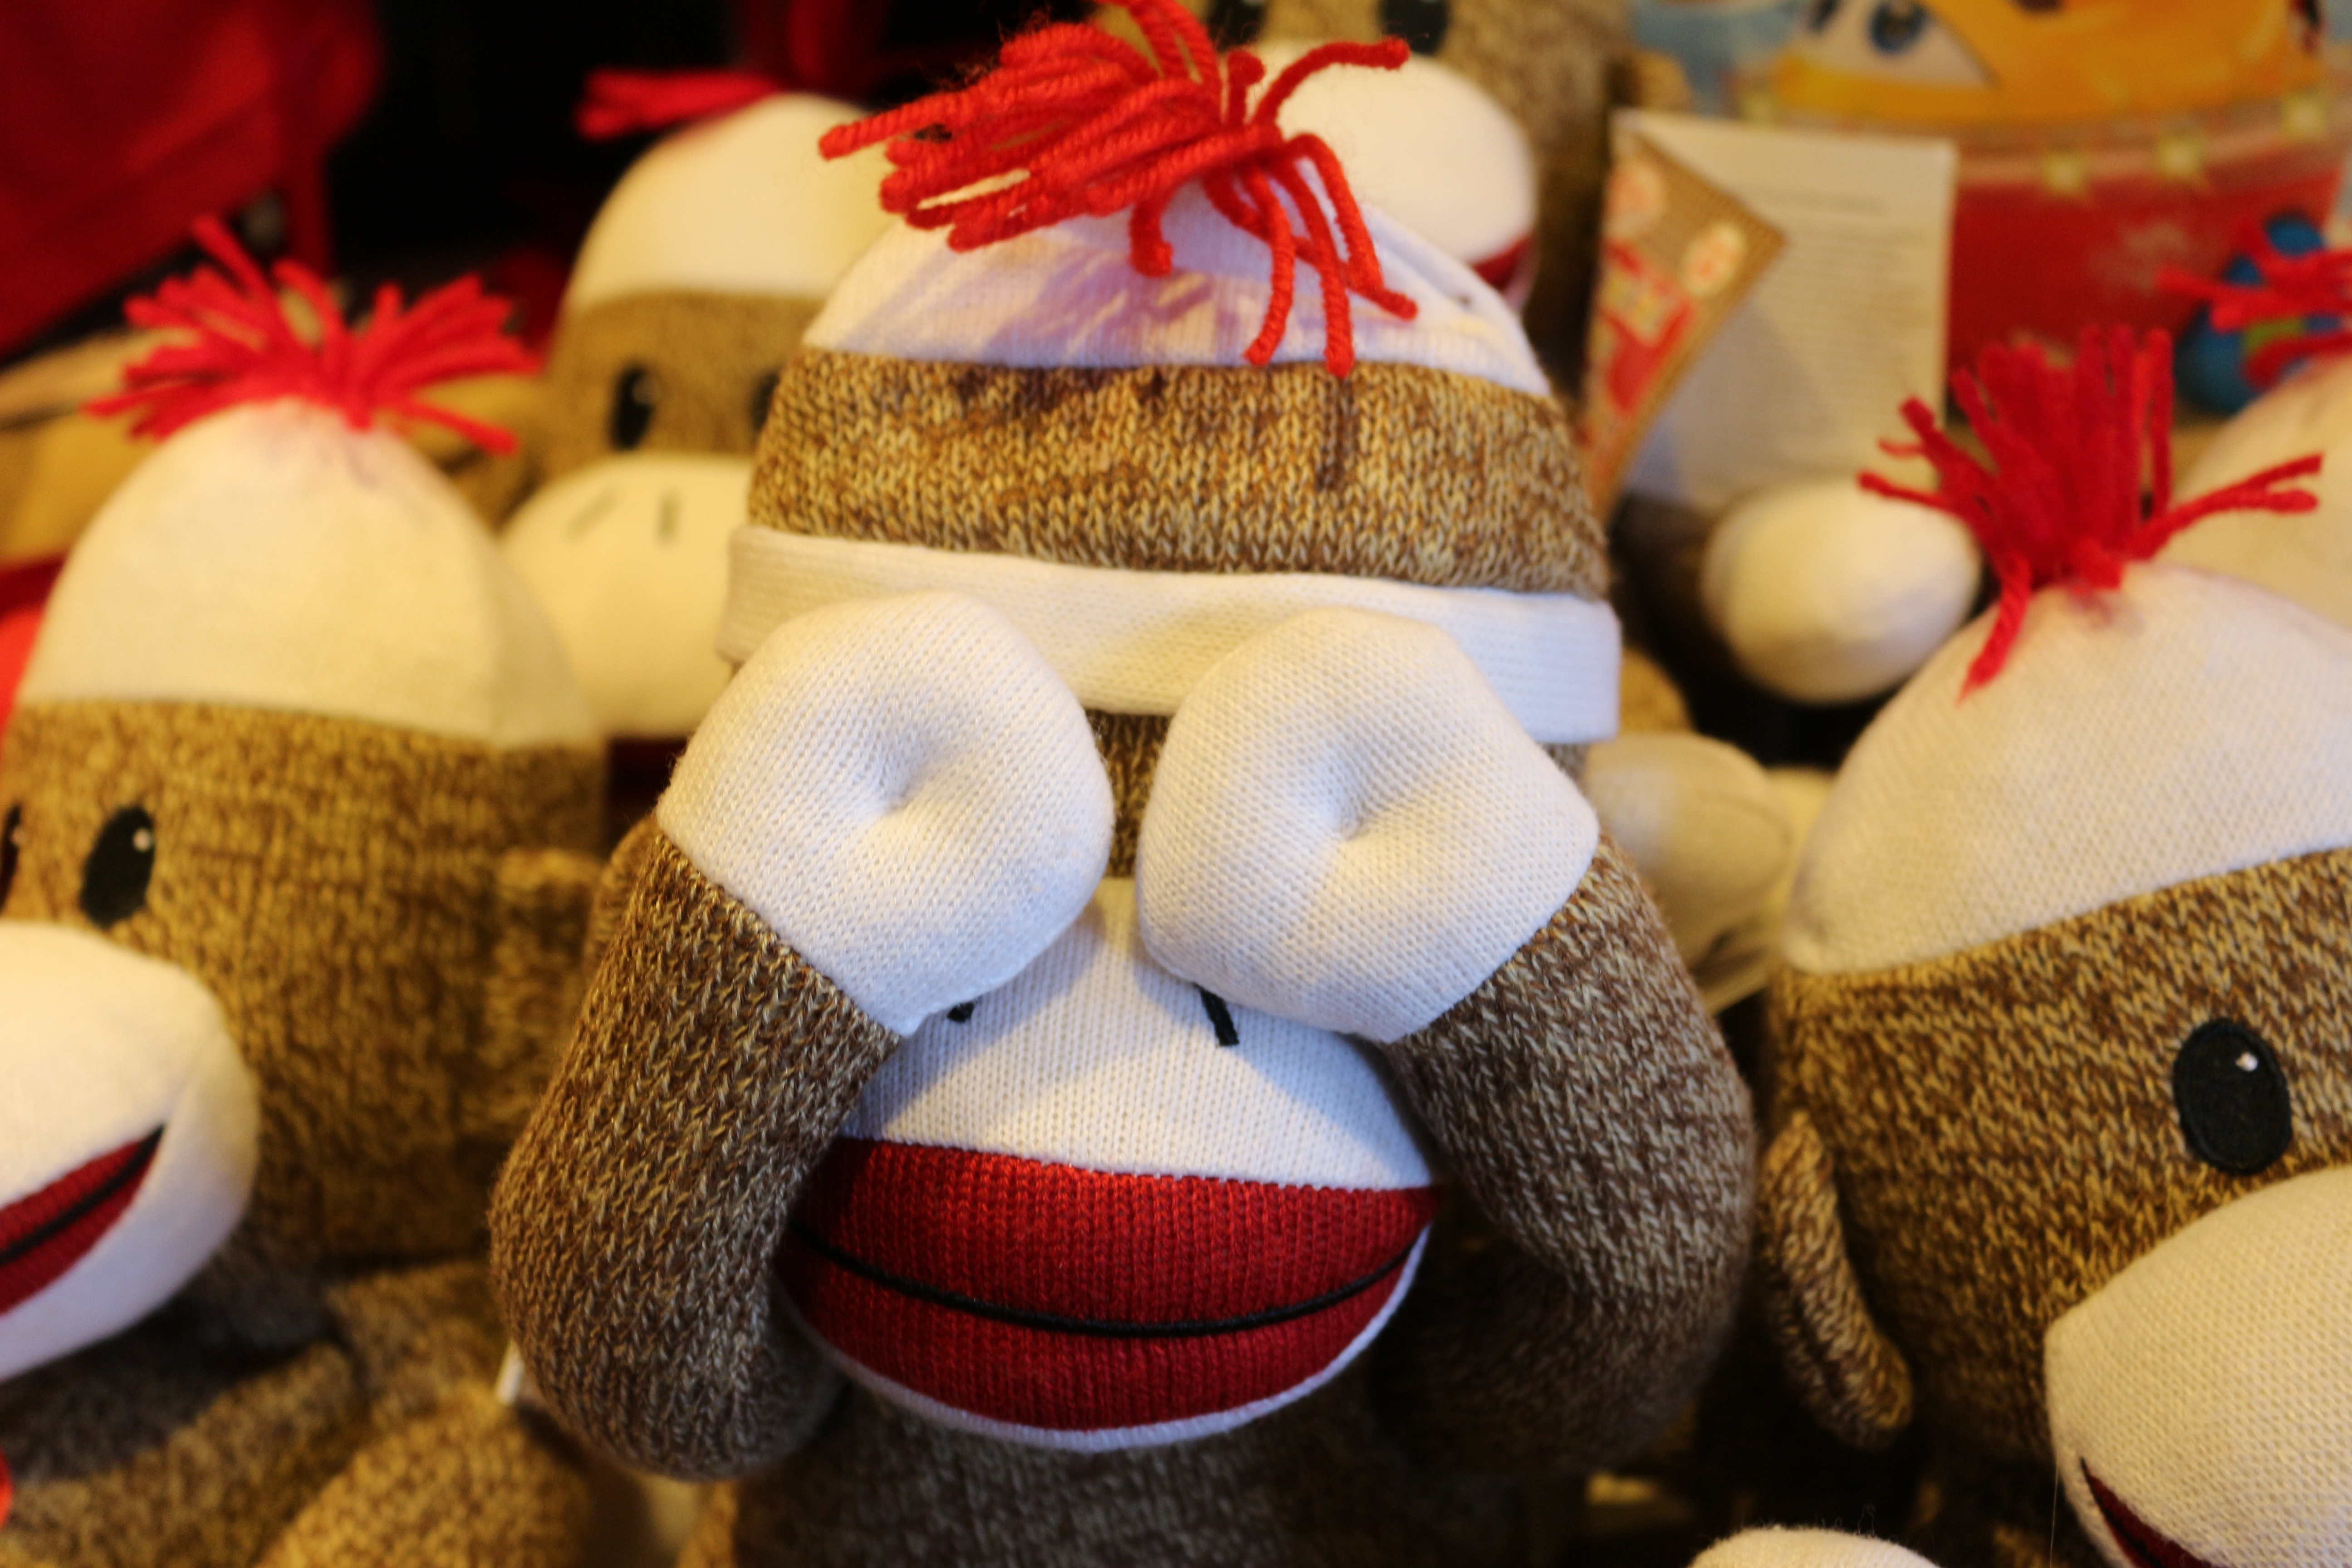
red, christmas, monkey, toy, childhood, teddy bear, christmas decoration, textile, fun, stuffed, plush, stuffed animal, character, adorable, sock, cartoon, stuffed toy